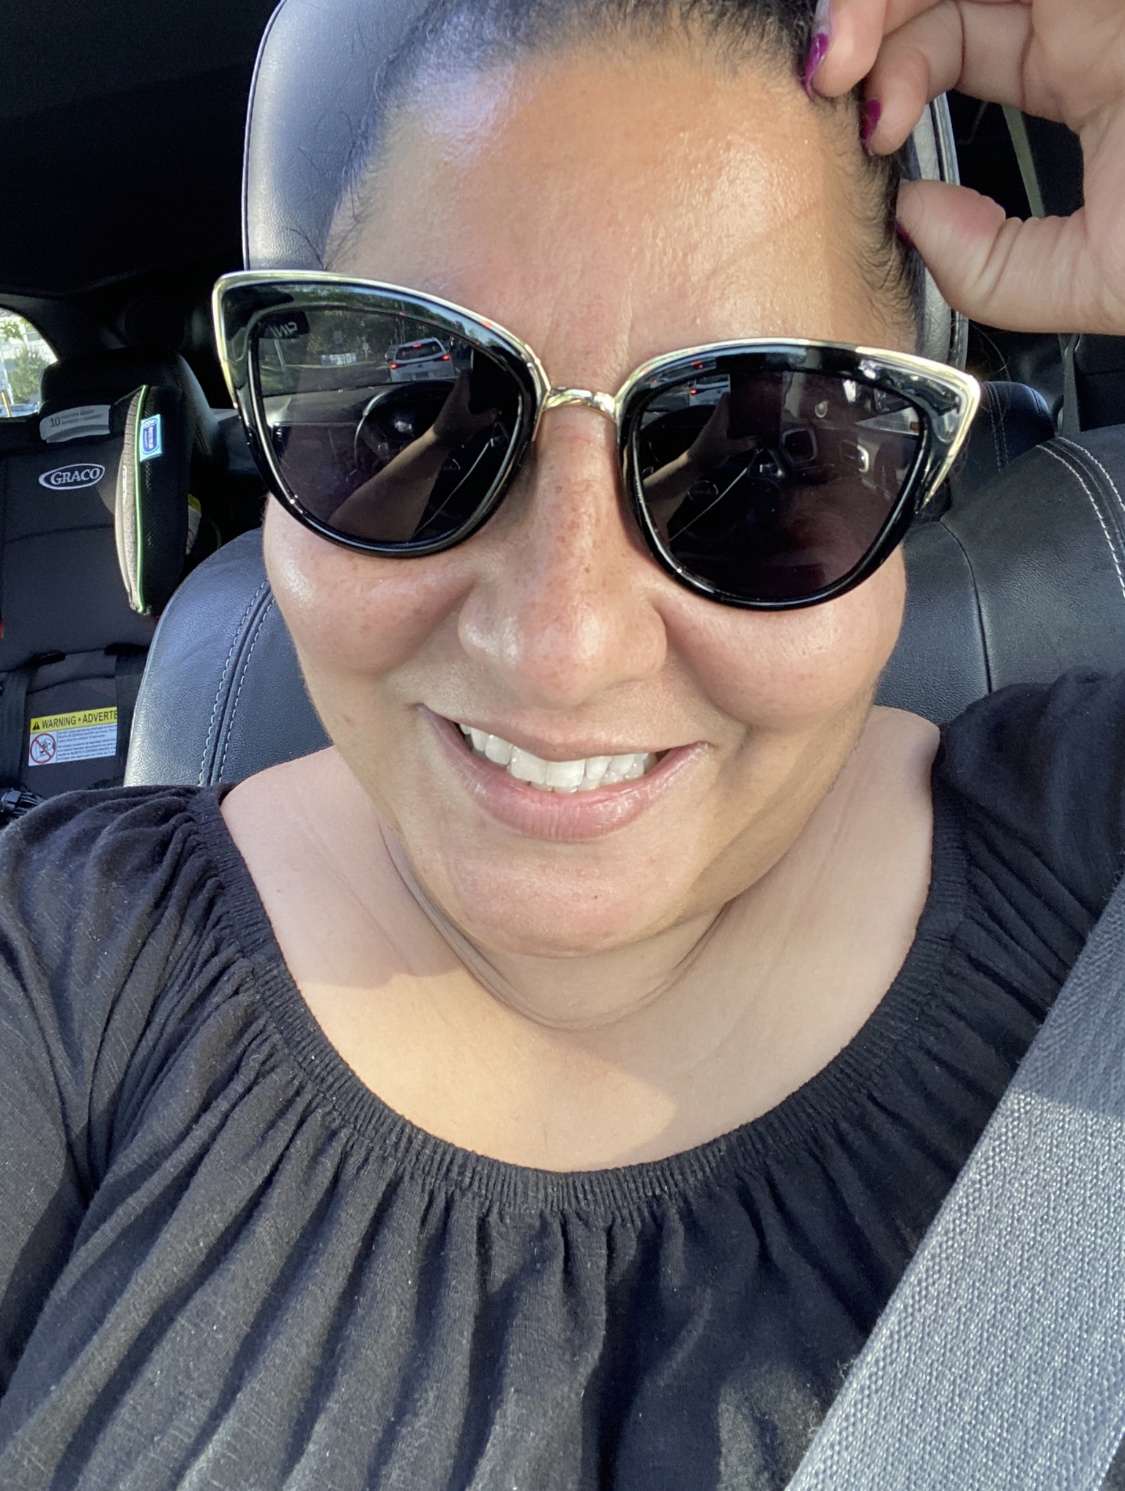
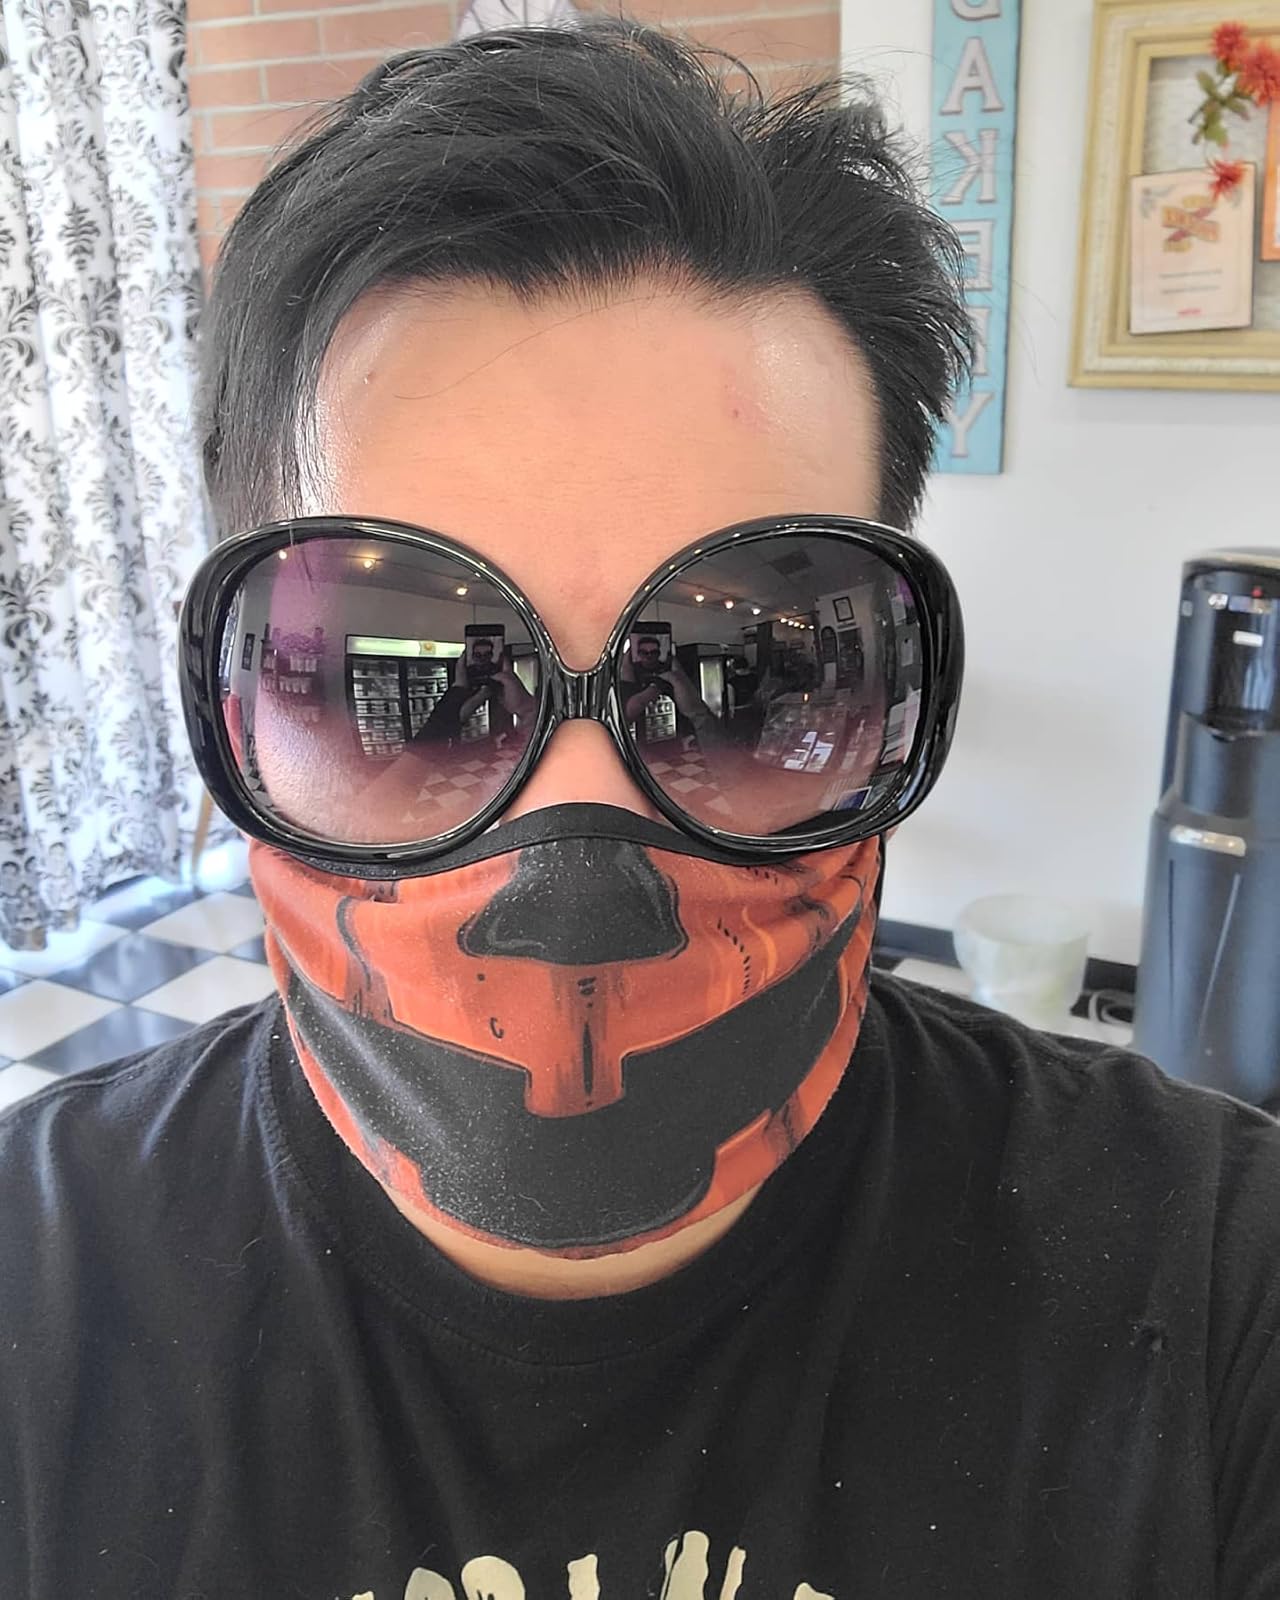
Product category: accessories_sunglasses
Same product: no